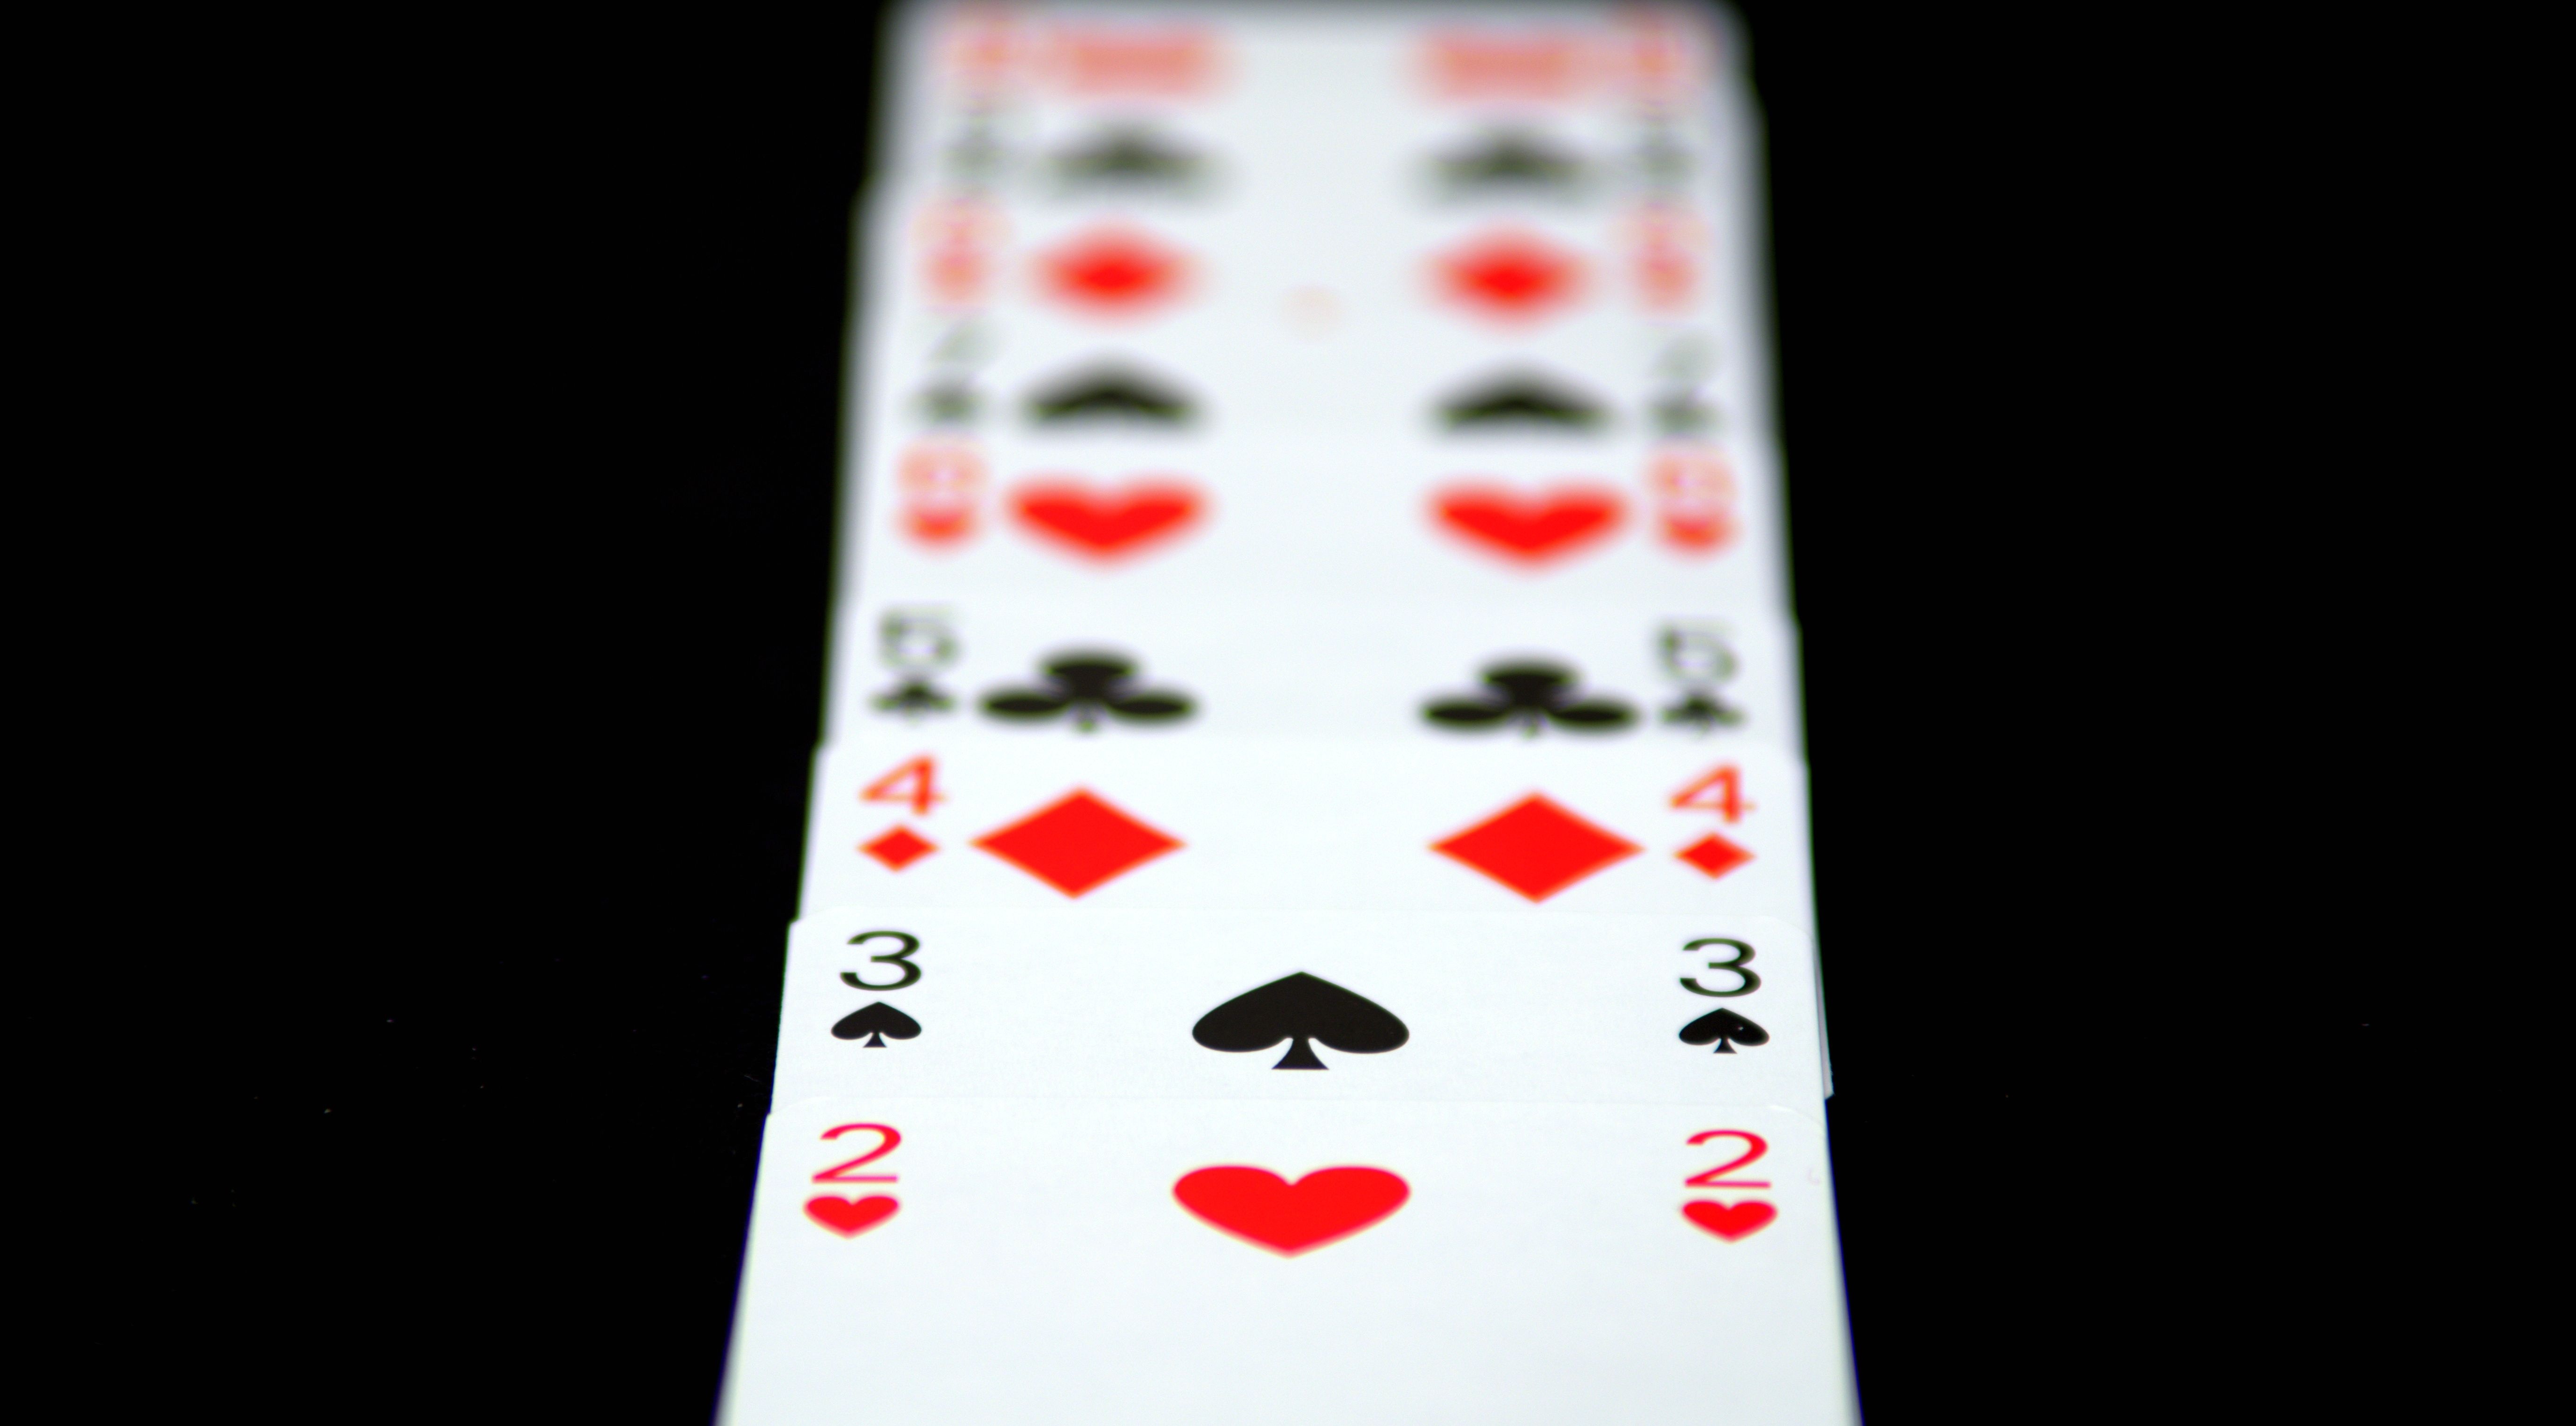
hand, sport, bridge, game, peak, pattern, ace, card, happiness, games, waist, gaming, poker, fashion accessory